Virtua Tennis: World Tour

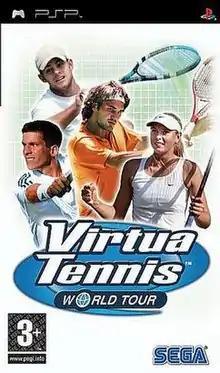
European cover art which includes Tim Henman, Andy Roddick, Roger Federer and Maria Sharapova

Virtua Tennis: World Tour, known in Japan as Power Smash: New Generation, is a tennis video game which was released for the Sony PlayStation Portable.